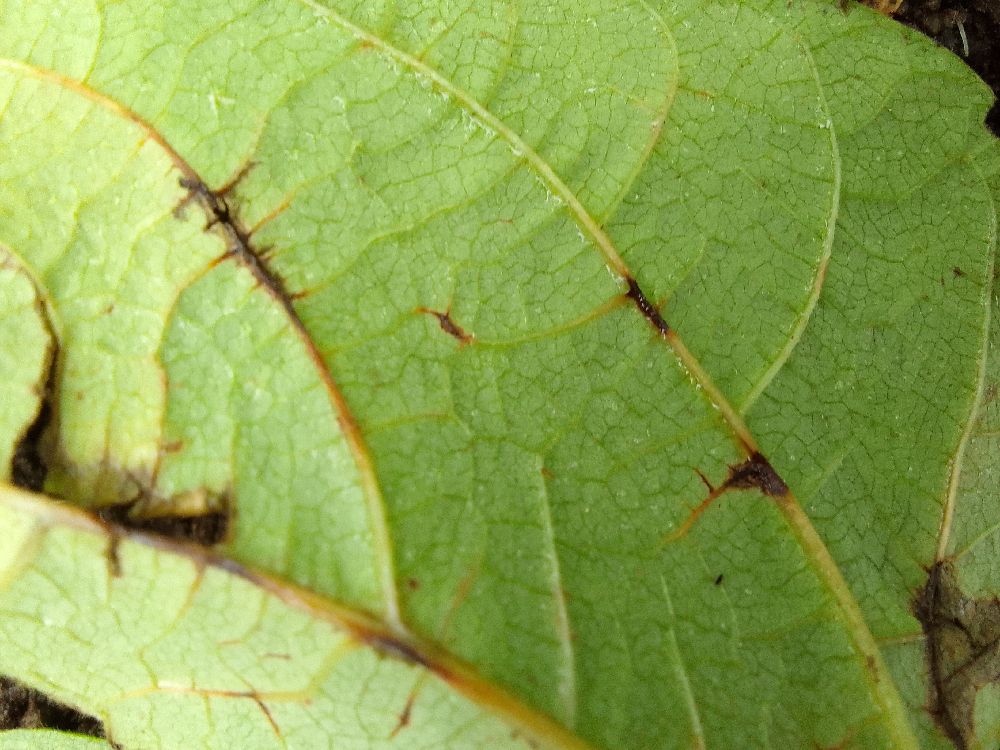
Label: anthracnose